Nakagusuku Bay

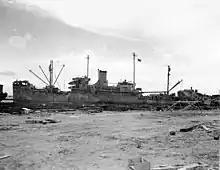
USS "Ocelot" (IX-110) aground in Buckner Bay, Okinawa, November 1945. Her stern was cut off when USS "Nestor" (ARB-6), visible to the right, crashed into her during the storm.

In the present day, the Buckner Bay – White Beach Naval Port Facility is located on the southernmost tip of the Katsuren Peninsula. The bay is also referred to as "Katchin Wan". The "White Beach Navy Ammunition Pier" and "White Beach Army Pier" extend into Nakagusuku Bay. Tatsu Kuchi, the main entrance into the bay, is located 18 nmi north-northeast of the southernmost tip of Okinawa. White Beach is also located about 14 nmi northeast of Naha. Numerous large and small islands, reefs, and shoal waters bracket the entrance.